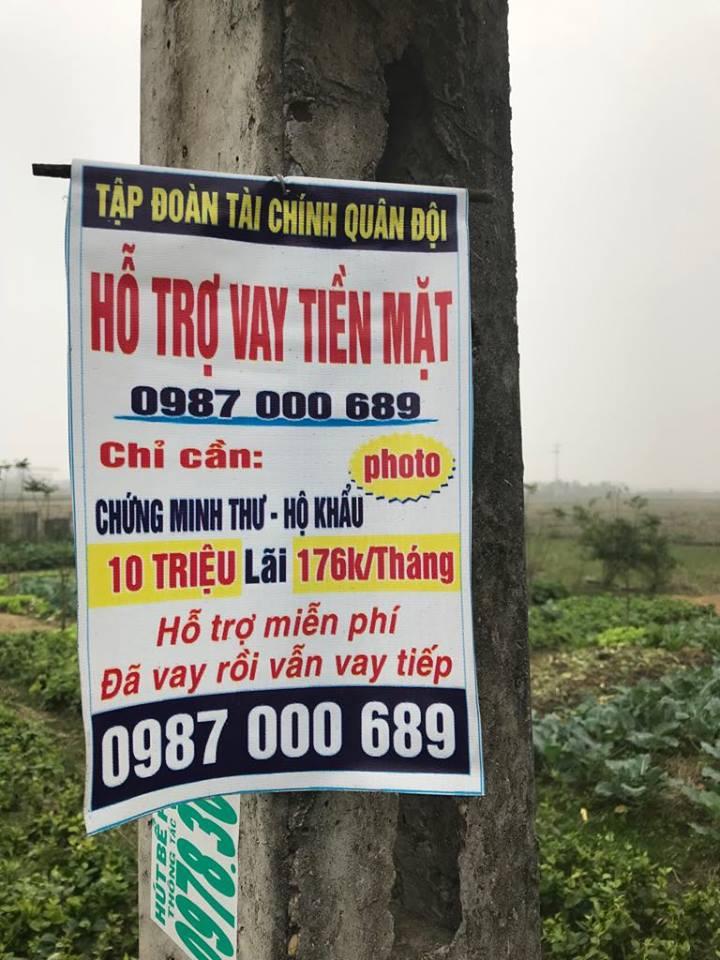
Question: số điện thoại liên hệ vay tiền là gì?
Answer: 0987000689